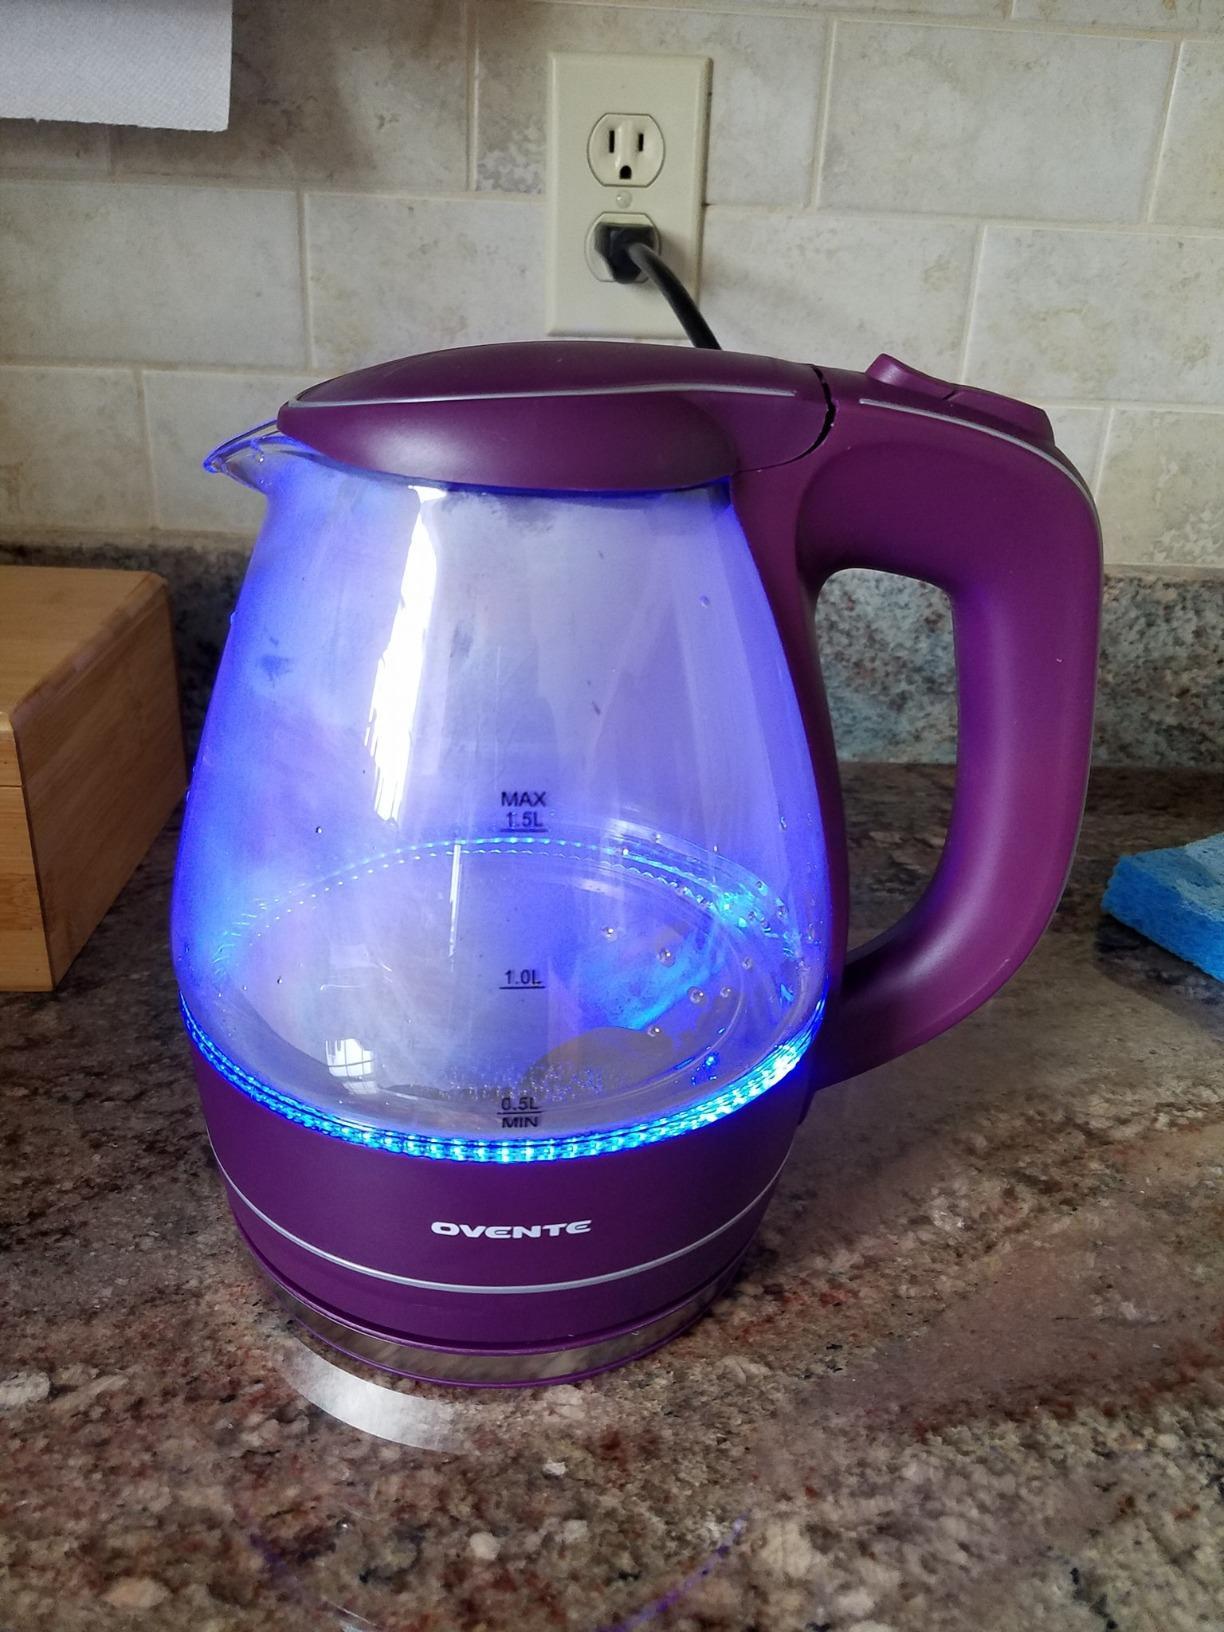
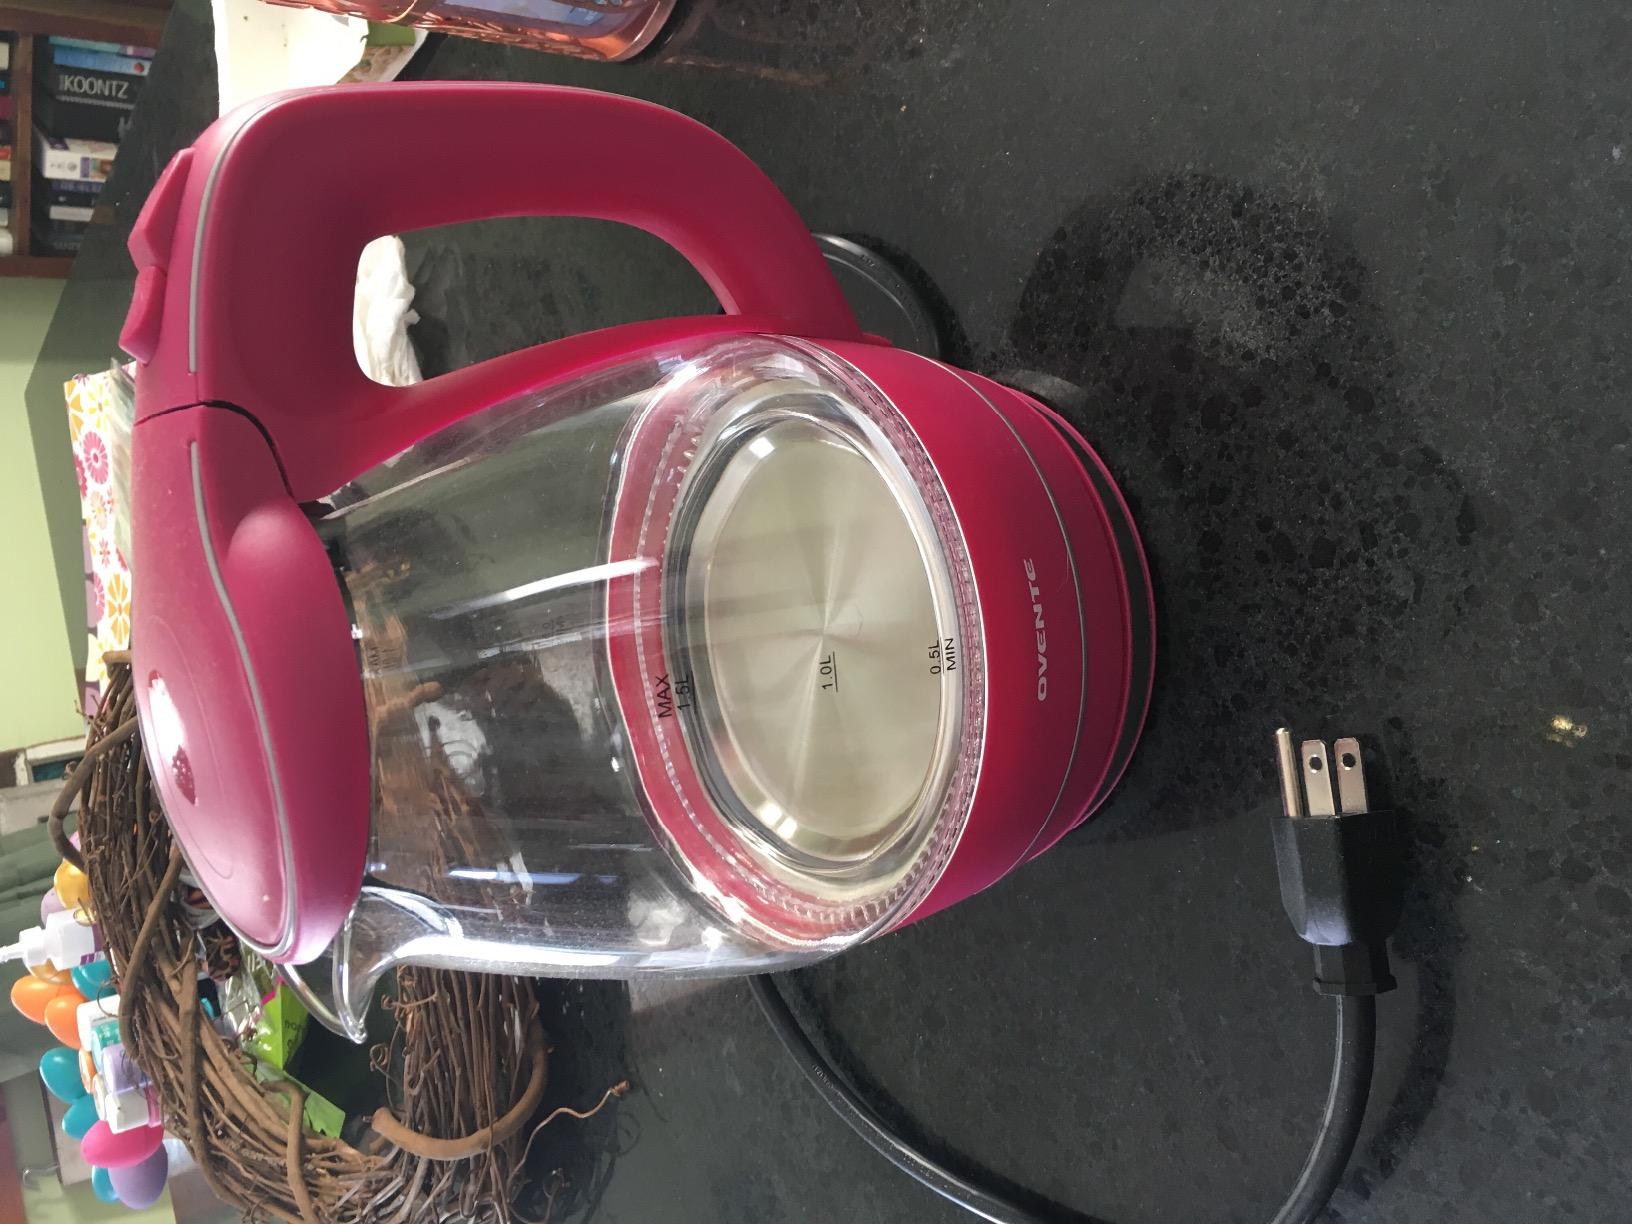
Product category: items_kettle
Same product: no